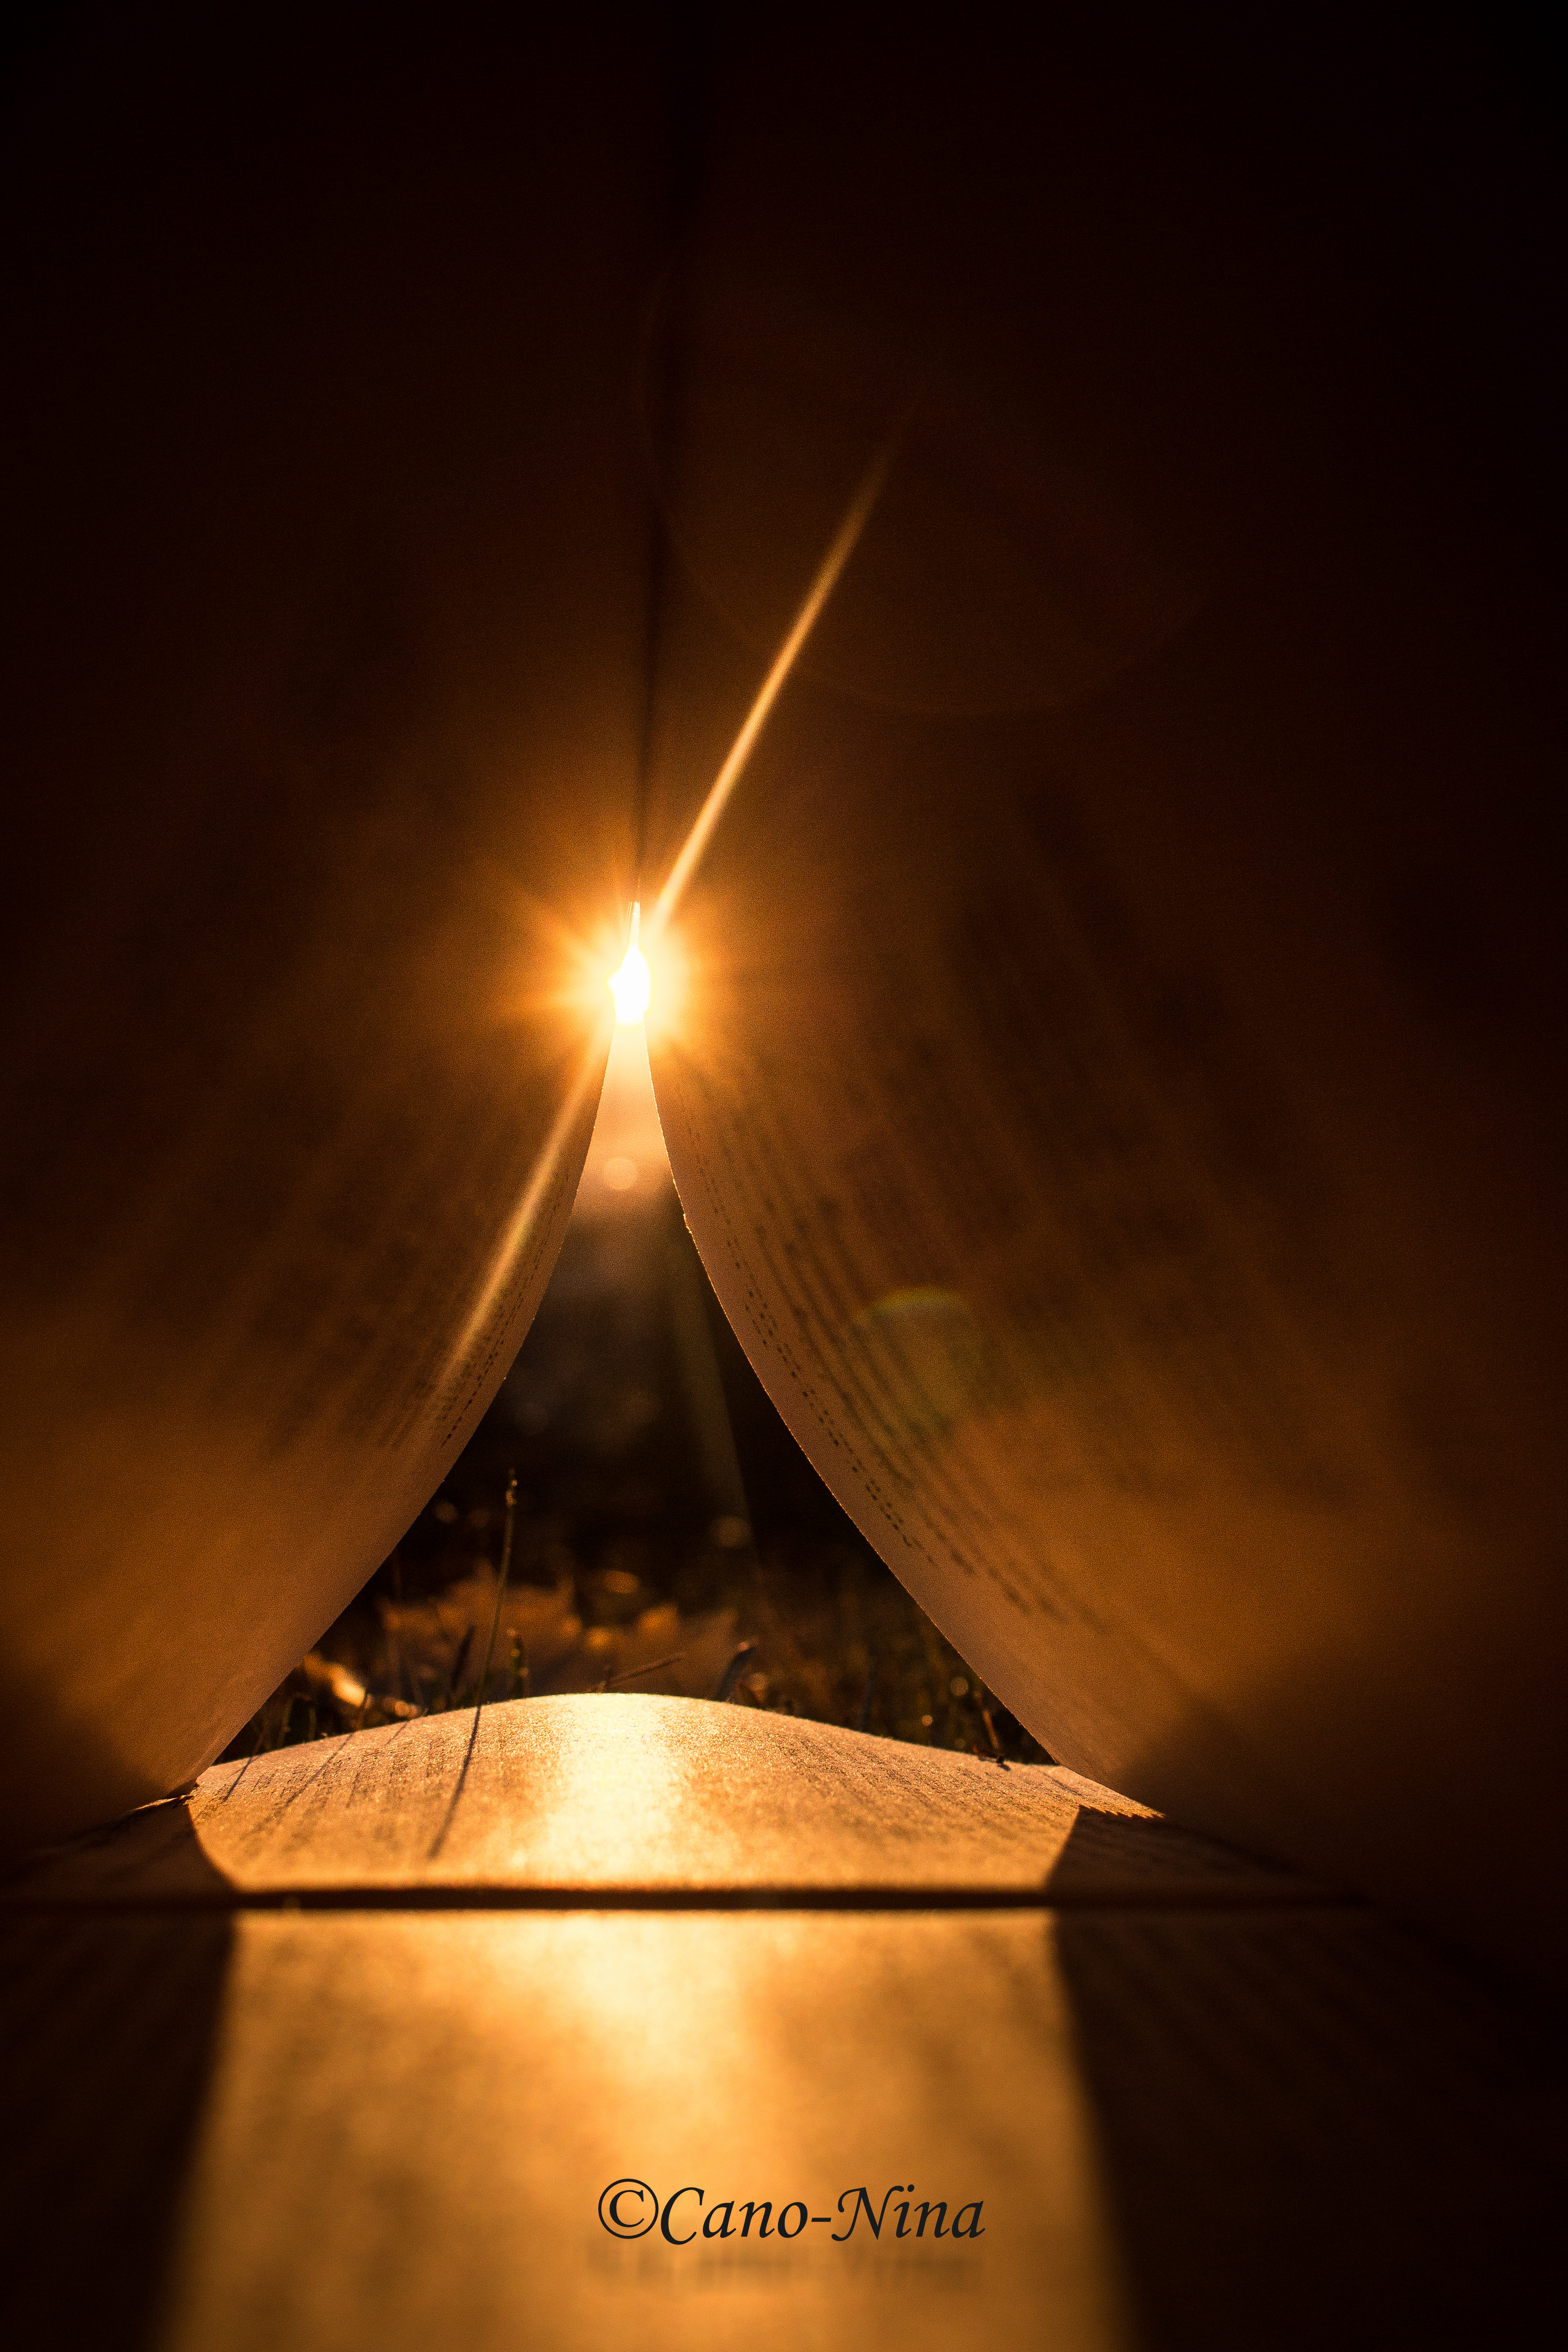
sunset, light, lighting, darkness, sky, light fixture, atmosphere, night, reflection, heat, stock photography, computer wallpaper